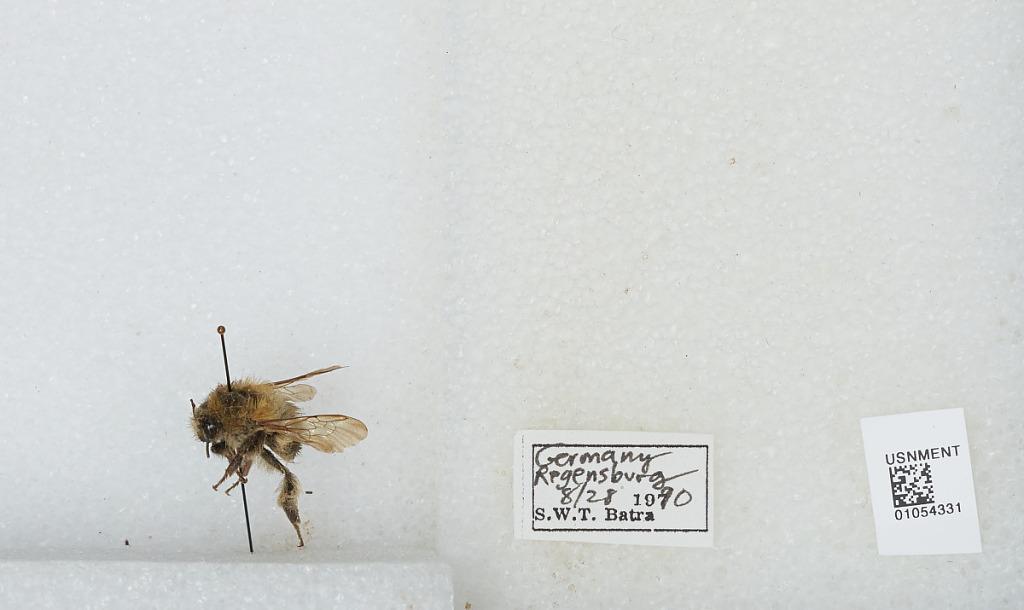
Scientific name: Bombus sp.
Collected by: S. Batra
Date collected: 1990-8-28
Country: Germany
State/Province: Bavaria
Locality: Regensburg
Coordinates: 49.0131, 12.1008